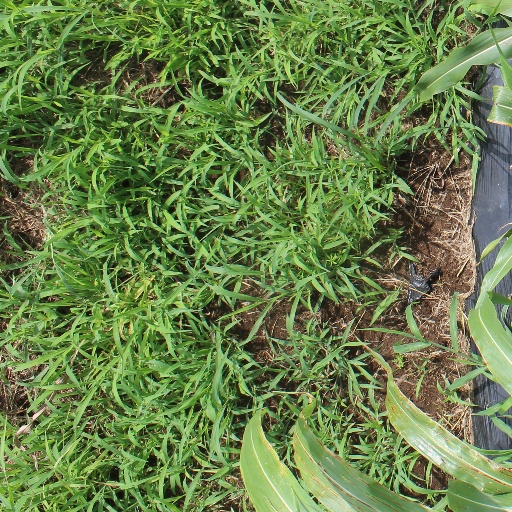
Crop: sorghum